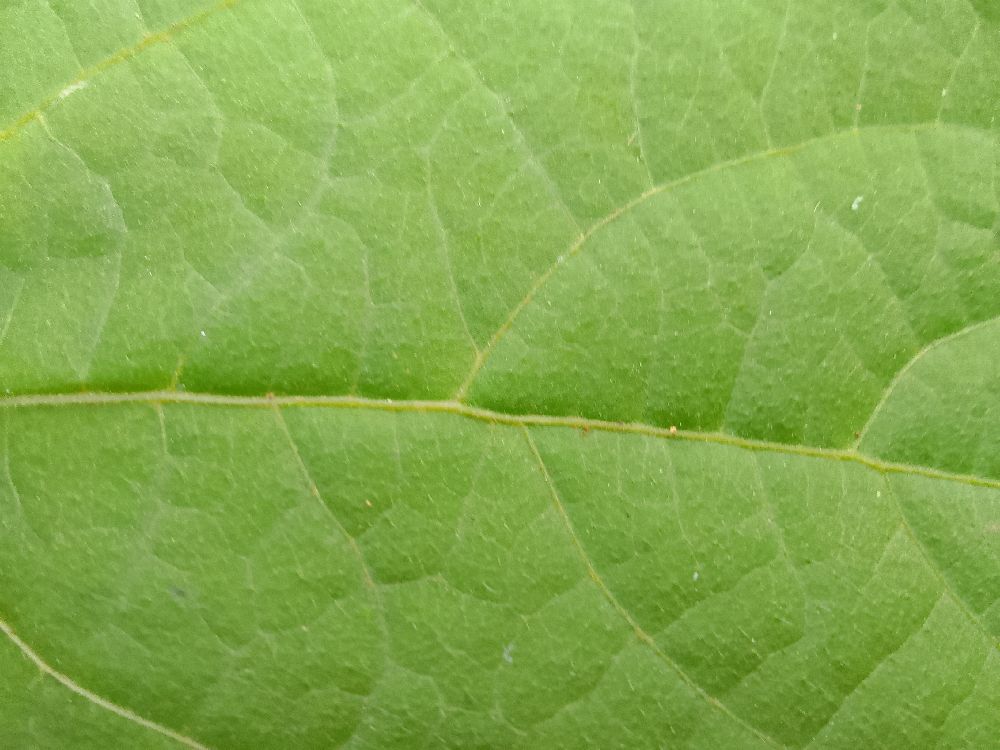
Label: healthy